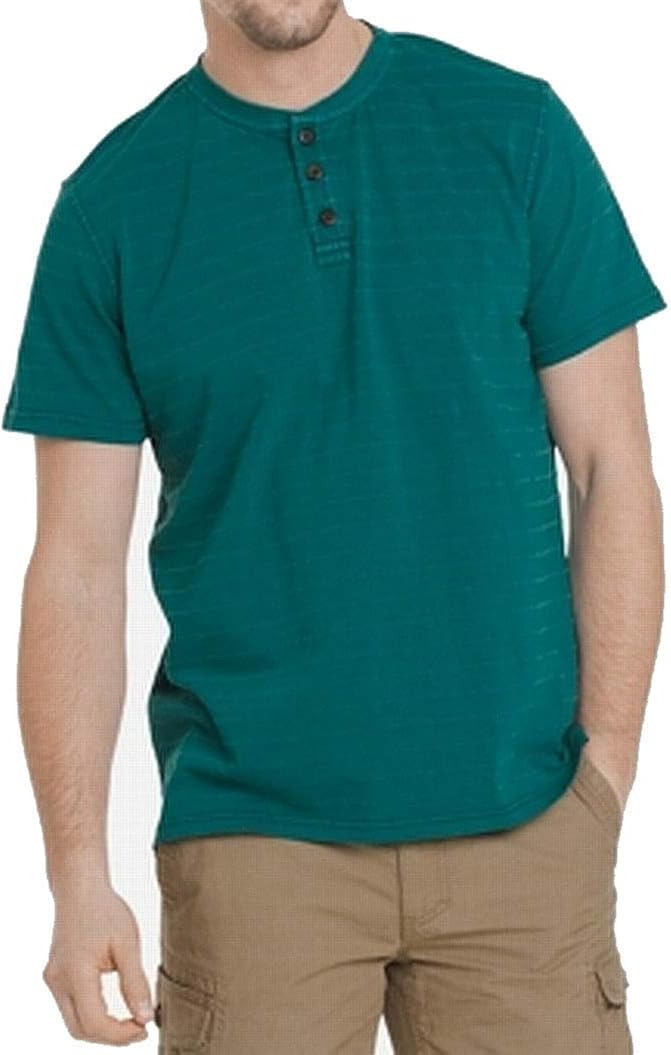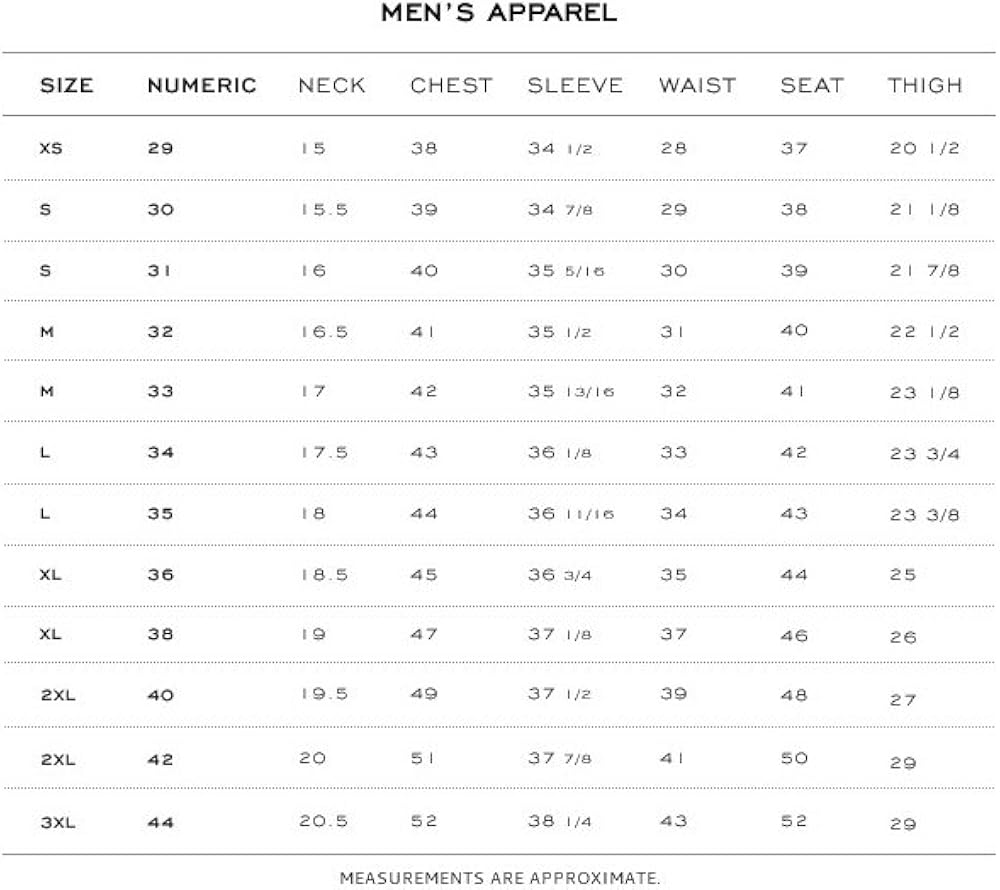
G.H. Bass & Co. Men's Jack Mountain Short Sleeve Texture Stripe Henley Shirt
Category: AMAZON FASHION
Upgrade your casual wardrobe with the essential henley top. Specially treated for rich color, this short-sleeve staple has been washed for softness and features a textured finish.
Features: 80% Cotton, 20% Polyester | Imported | Button closure | Machine Wash | Signature neck tape | Soft touch: our unique finish provides a softer feel and greater comfort